Hawaii and the American Civil War

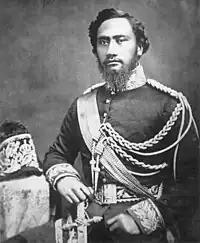
Kamehameha IV declared Hawaii's neutrality in 1861.

After the outbreak of the American Civil War, Hawaii was concerned with the possibility of attacks by Confederate privateers in the Pacific. There were debates in the Hawaiian government in regards to the best course of action. Minister of Foreign Affairs Robert Crichton Wyllie advocated for a declaration of neutrality, following the one made by the previous king Kamehameha III during the Crimean War in 1854, while King Kamehameha IV and Minister of Finance David L. Gregg feared the diplomatic repercussions of recognizing the belligerent status of the Confederate States of America and were initially reluctant to risk displeasing the United States with any form of recognition of the Confederacy. After the United Kingdom and France declared their neutrality in the conflict, the King, and Gregg relented.